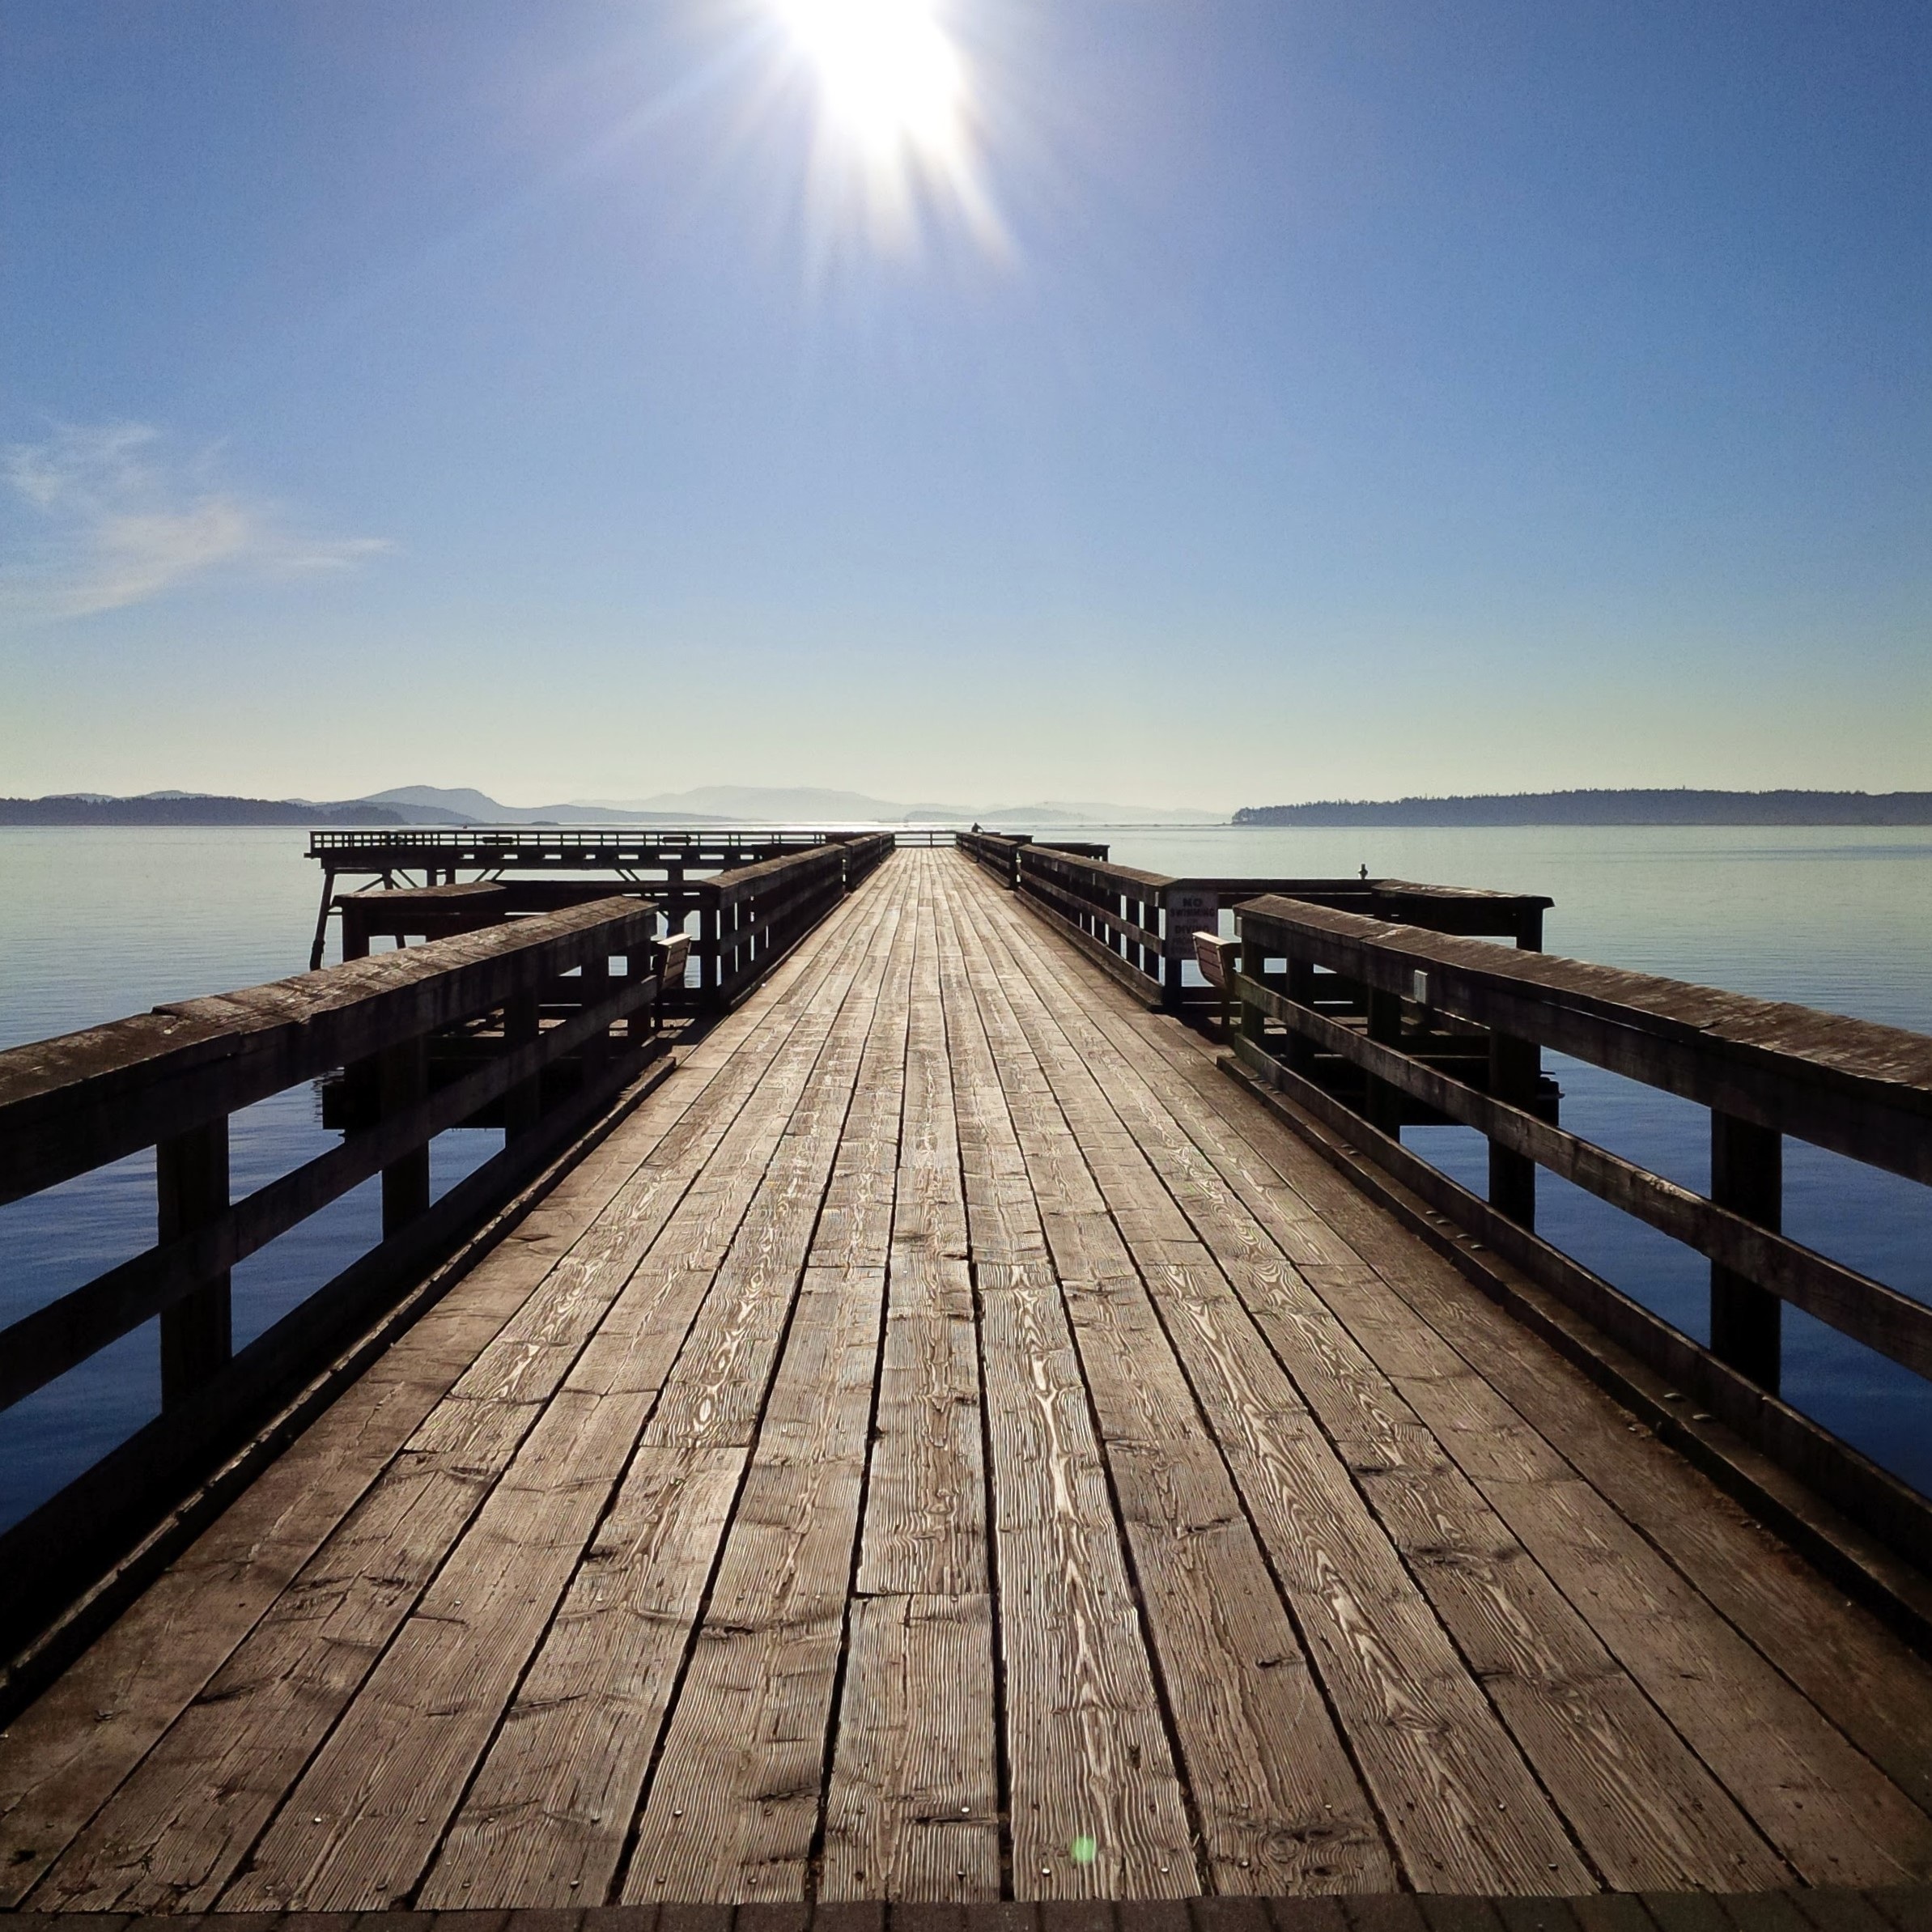
beach, landscape, sea, coast, water, nature, ocean, horizon, dock, sky, boardwalk, sunrise, sunset, sunlight, morning, shore, dawn, pier, walkway, summer, travel, dusk, evening, reflection, color, scenery, bay, blue, breakwater, destination, nonbuilding structure